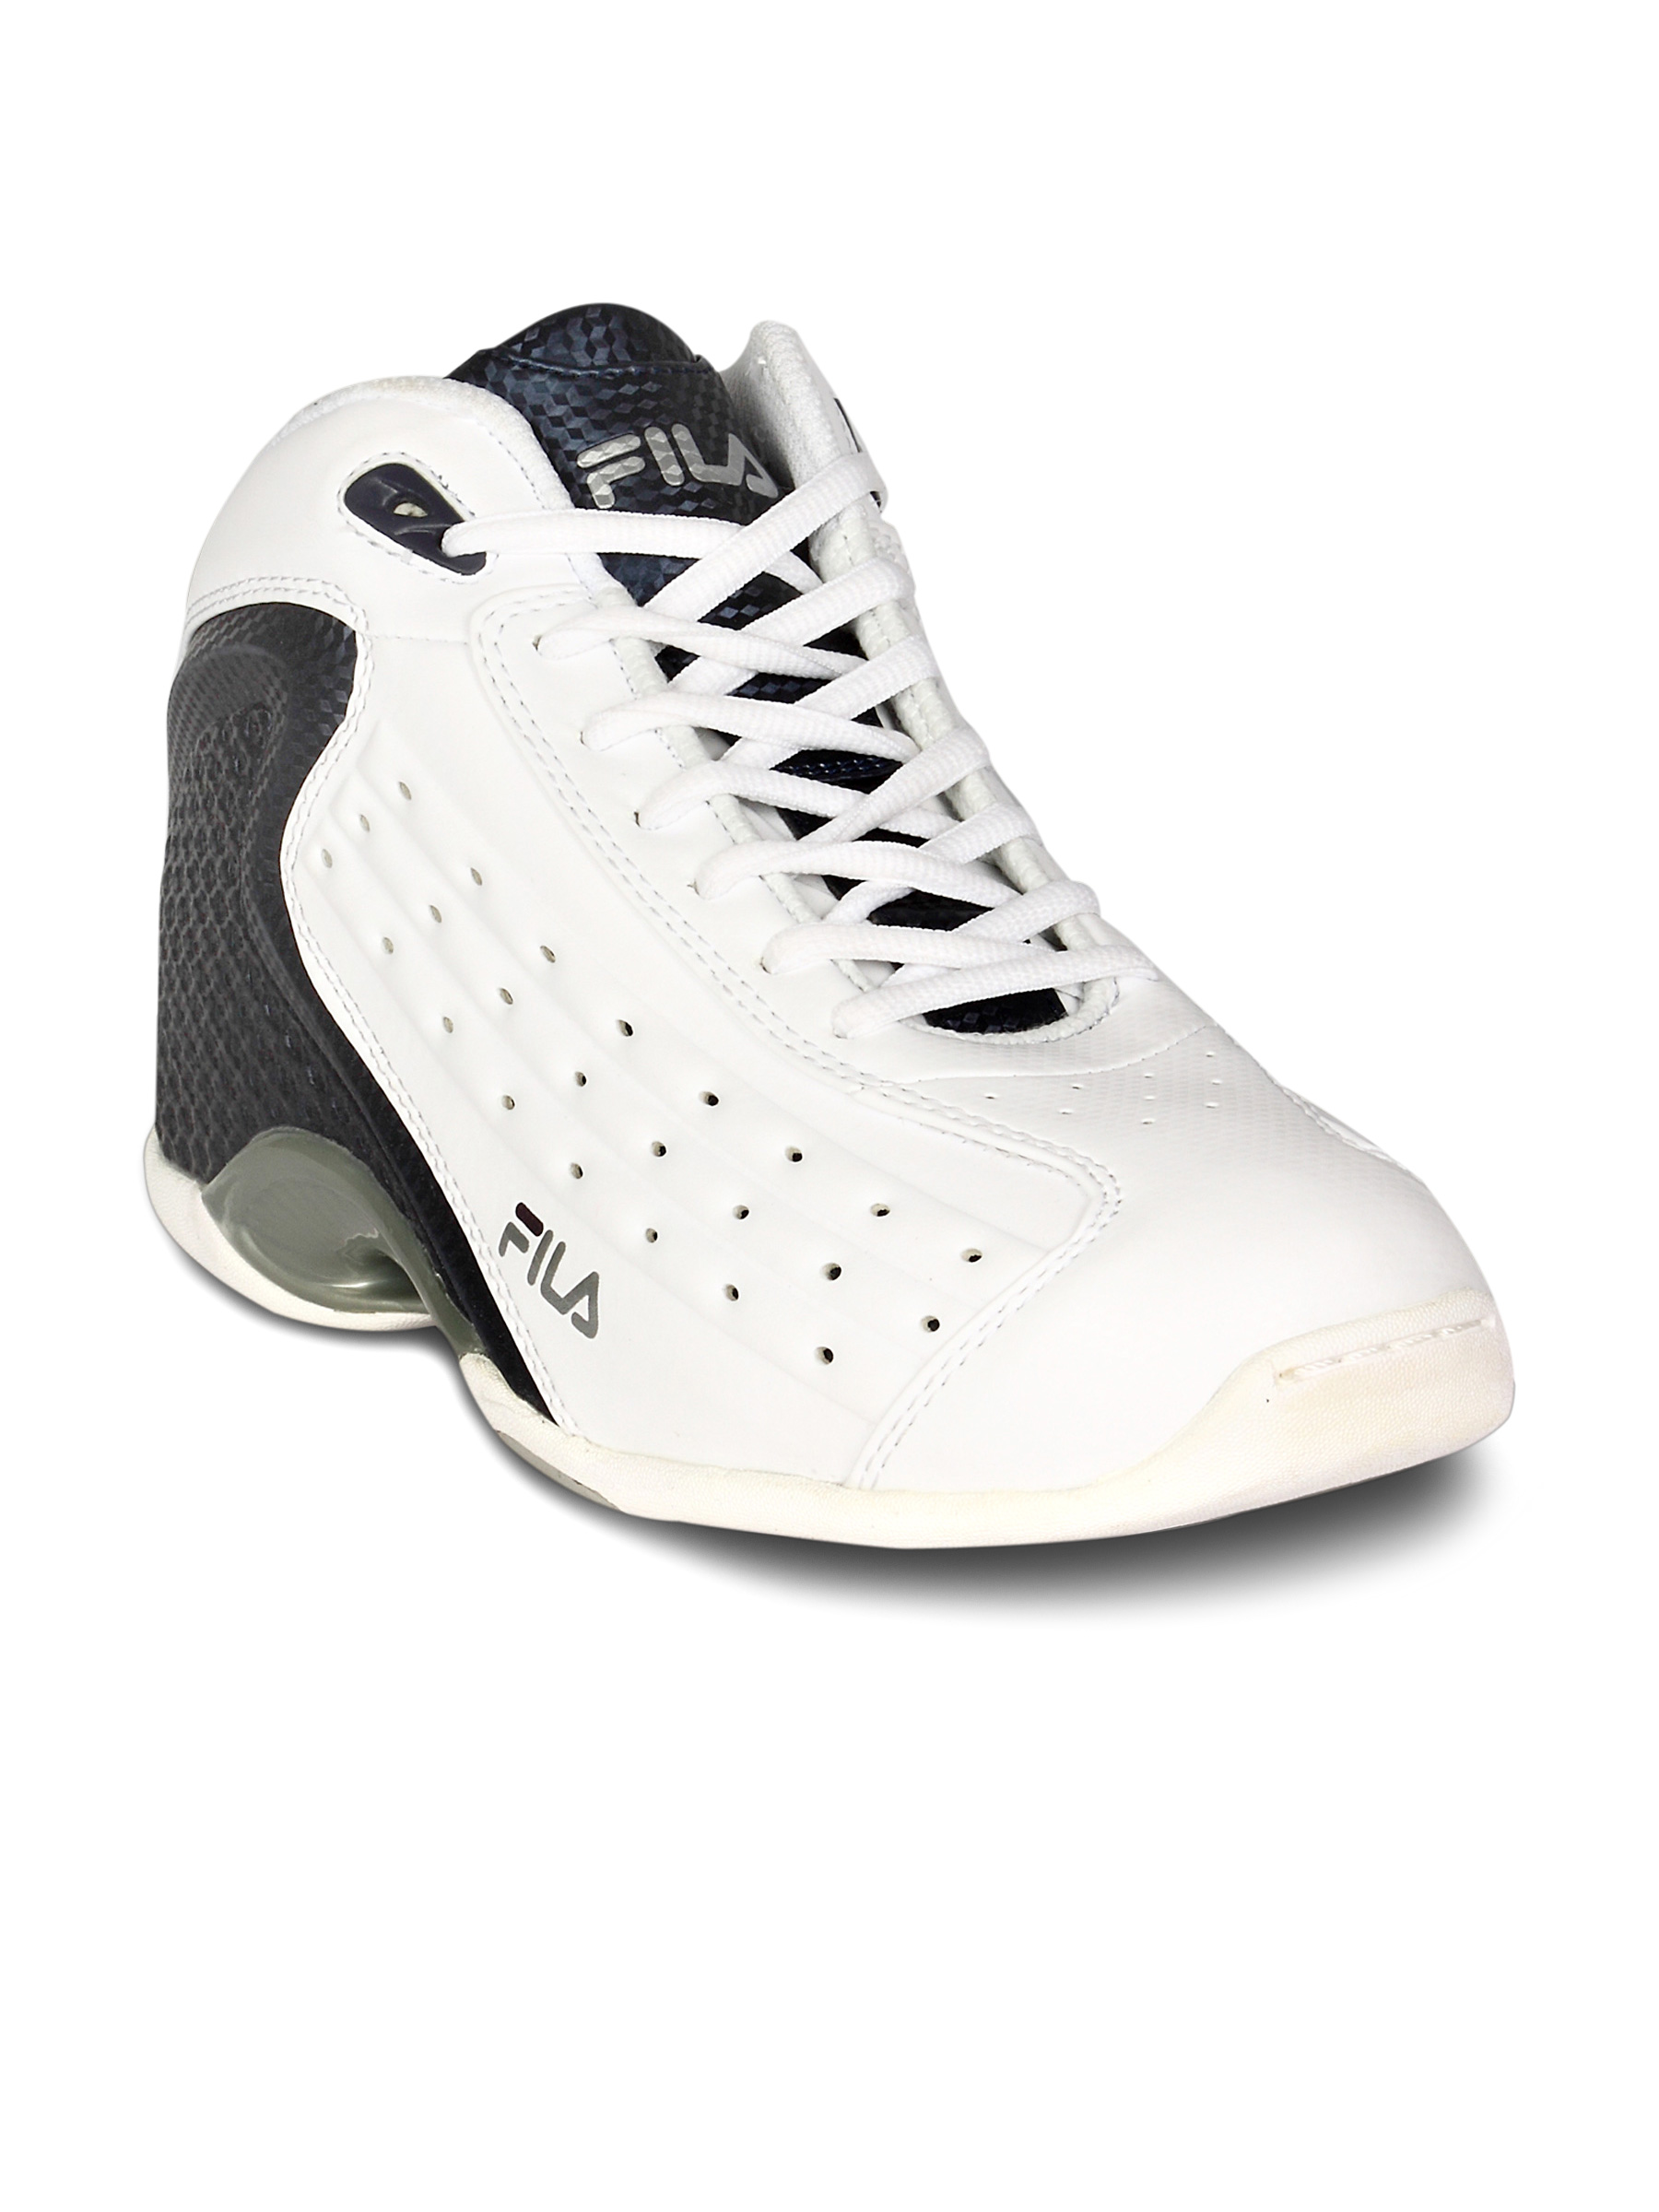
Fila Men's Skills White Navy Shoe
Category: Footwear / Shoes / Sports Shoes
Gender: Men
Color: White
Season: Summer 2011
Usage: Sports